Johann Georg Daniel Arnold

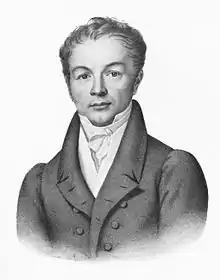
Johann Georg Daniel Arnold

Johann Georg Daniel Arnold (18 February 1780, in Strasbourg – 18 February 1829, in Strasbourg) was a lawyer and writer.